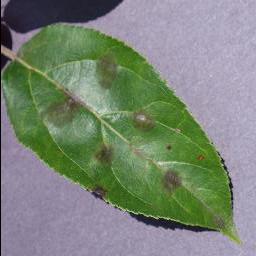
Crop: apple
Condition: scab